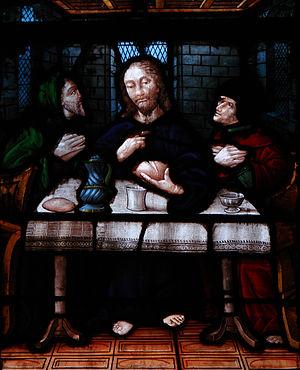
Une des 18 verrières Renaissance de la cathédrale d'Auch par Arnaud de Moles.Les pélerins d'Emmaüs.